Sony Vaio 505 series

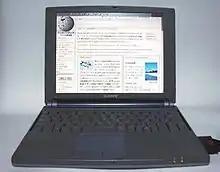
Sony Vaio 505GX

The Sony Vaio 505 (called SuperSlim until 2003) series was a line of ultraportable notebook computers from Sony's VAIO brand. The introduction date in the United States was July 24, 1998.